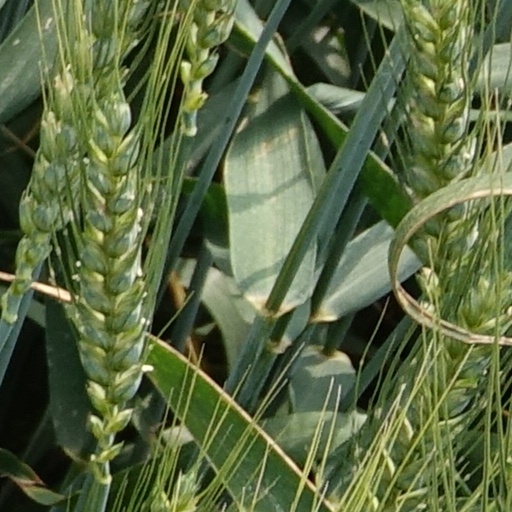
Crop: wheat